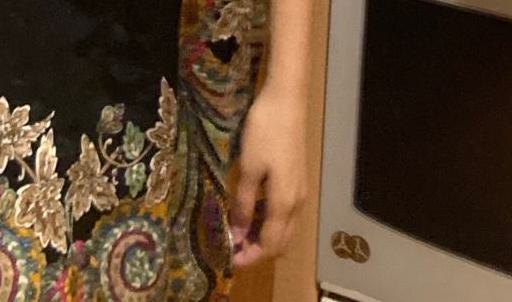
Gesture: no_gesture